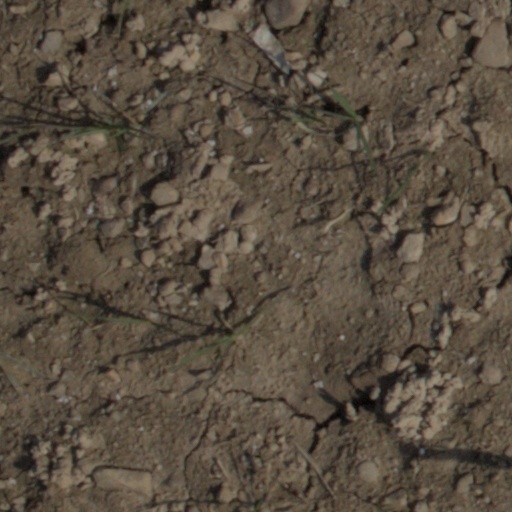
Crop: wheat